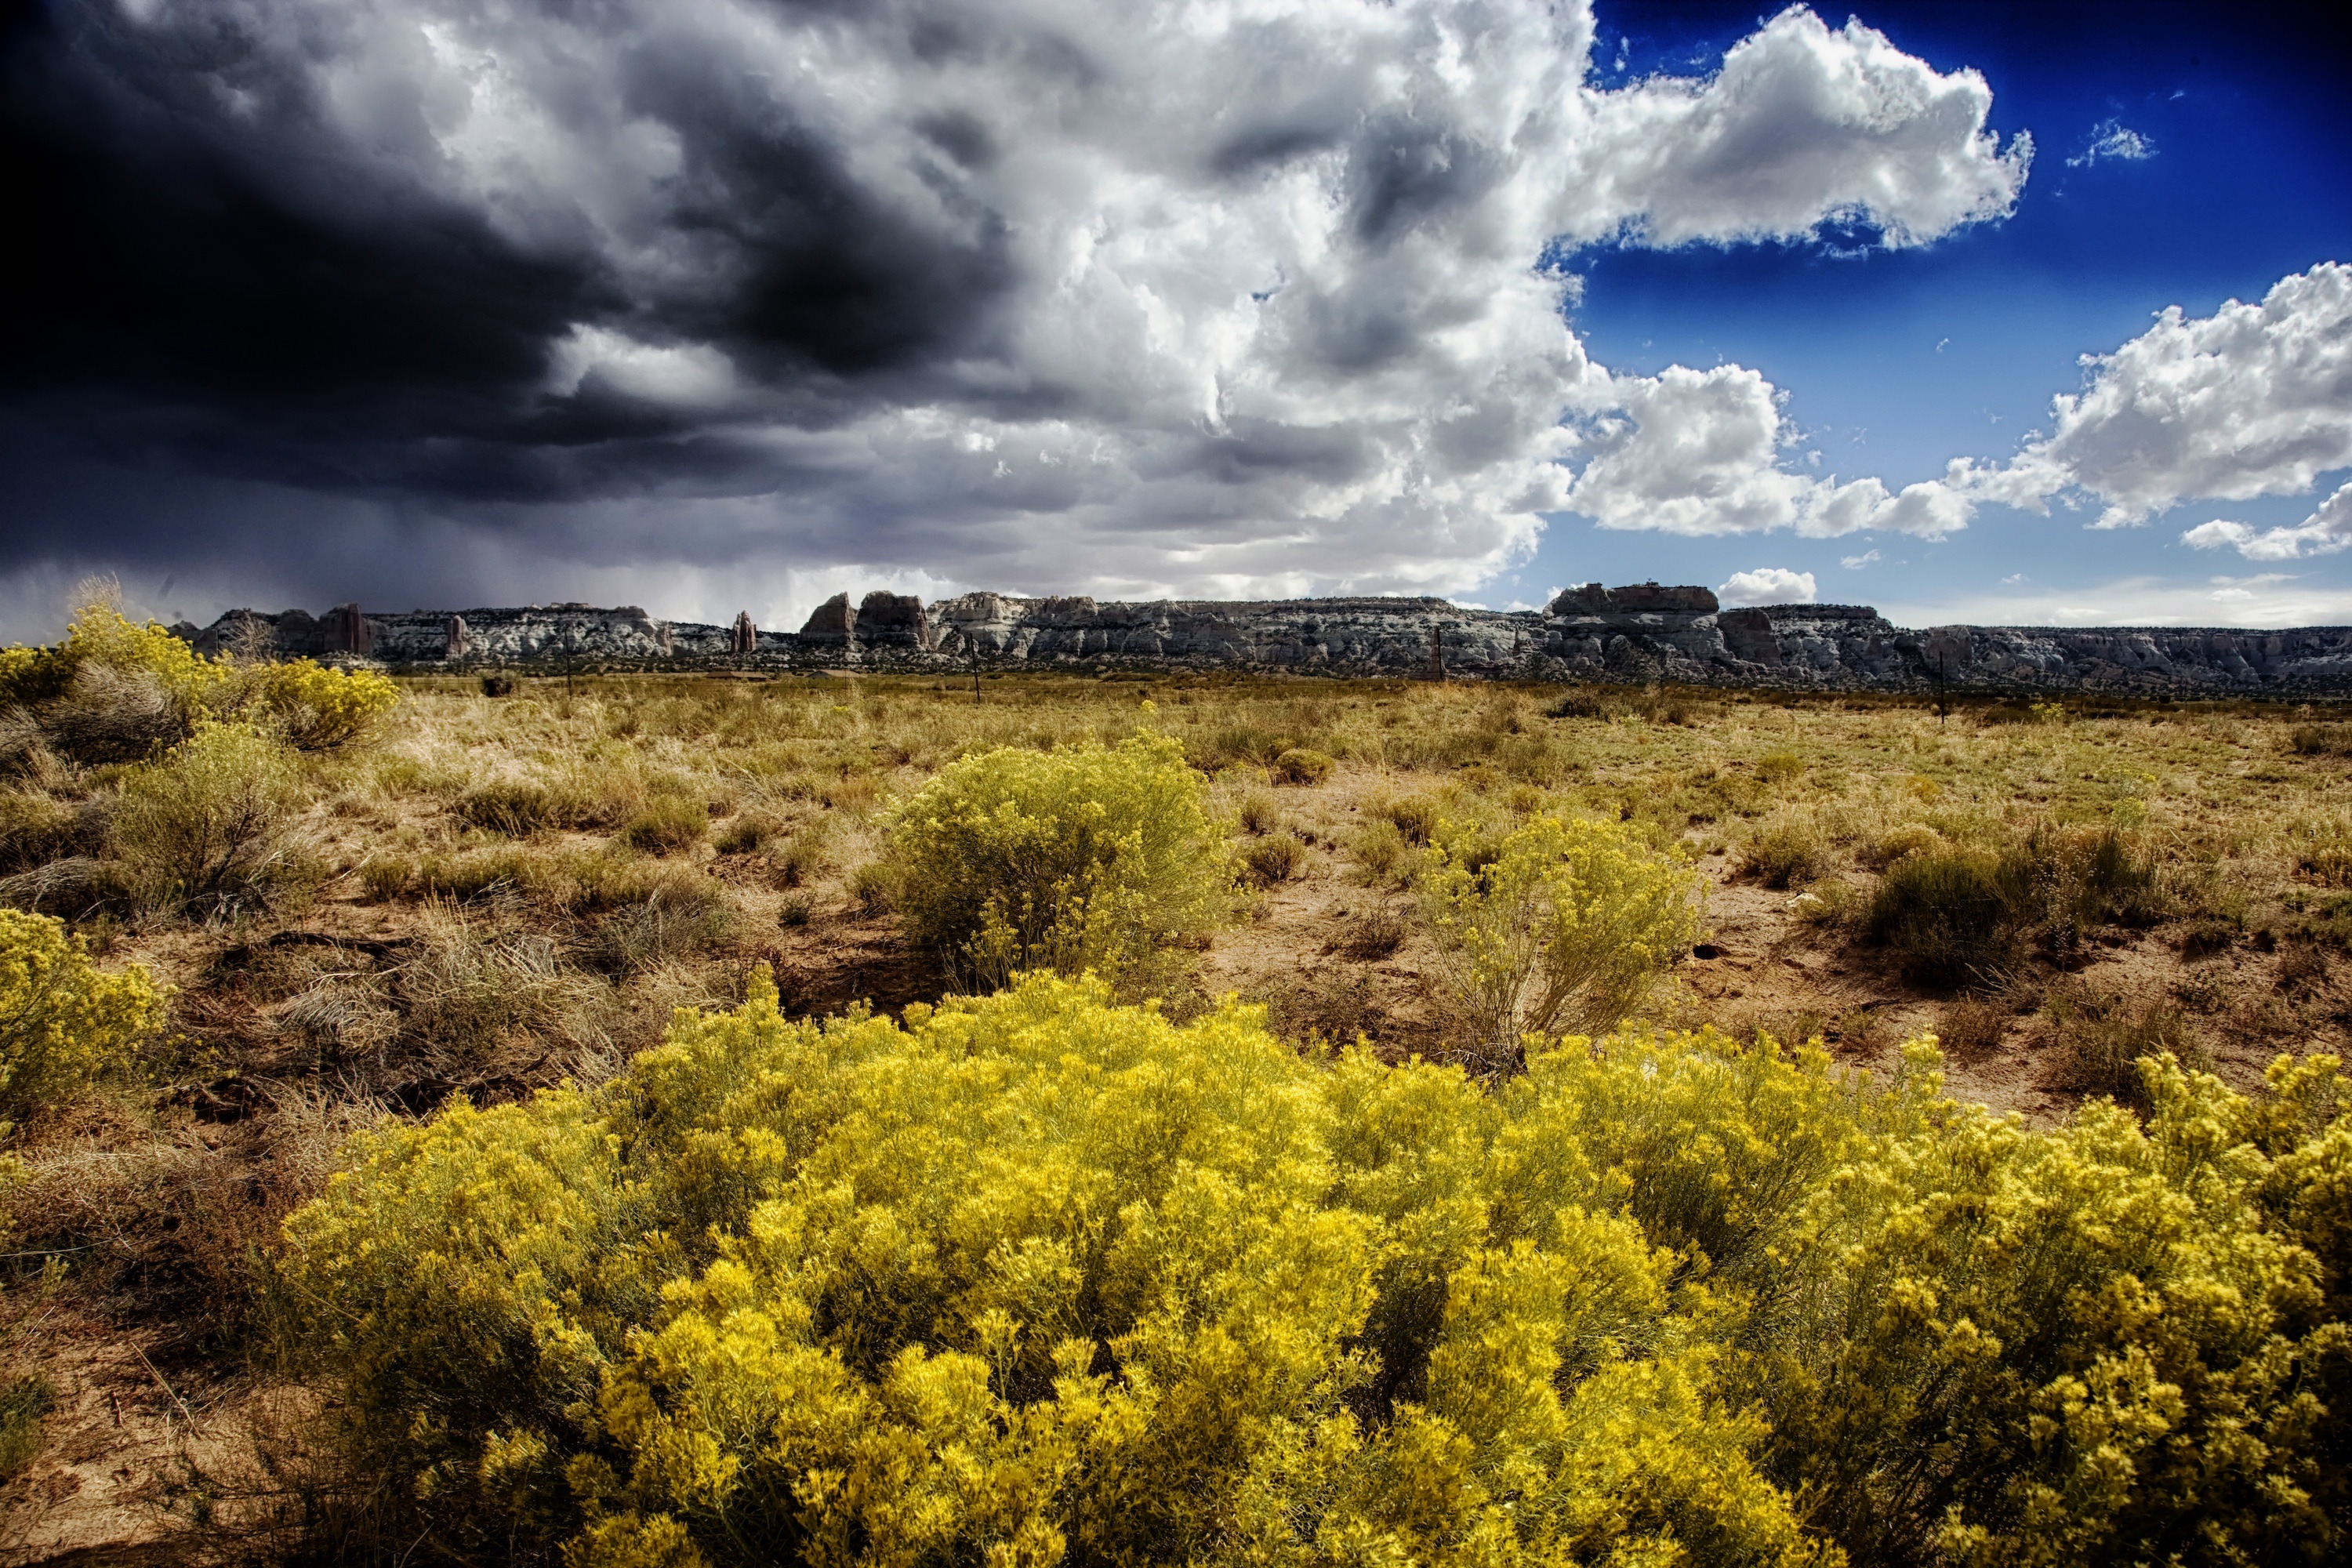
landscape, tree, nature, grass, horizon, wilderness, mountain, cloud, sky, field, meadow, prairie, hill, desert, brush, foliage, rural, scenic, national park, savanna, plain, wildflower, outside, clouds, colorado, mountains, grassland, vegetation, vista, ecosystem, rural area, meteorological phenomenon, computer wallpaper, ecoregion, shrubland, plant community